St Nicholas' Church, Brockley

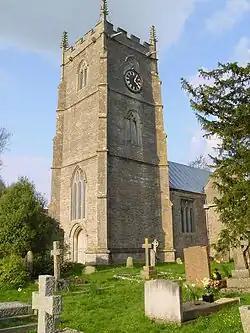

St Nicholas' Church in Brockley, Somerset, England dates from the 12th century, and is recorded in the National Heritage List for England as a designated Grade II* listed building. The church is a redundant church in the care of the Churches Conservation Trust. It was vested in the Trust on 1 April 1989.